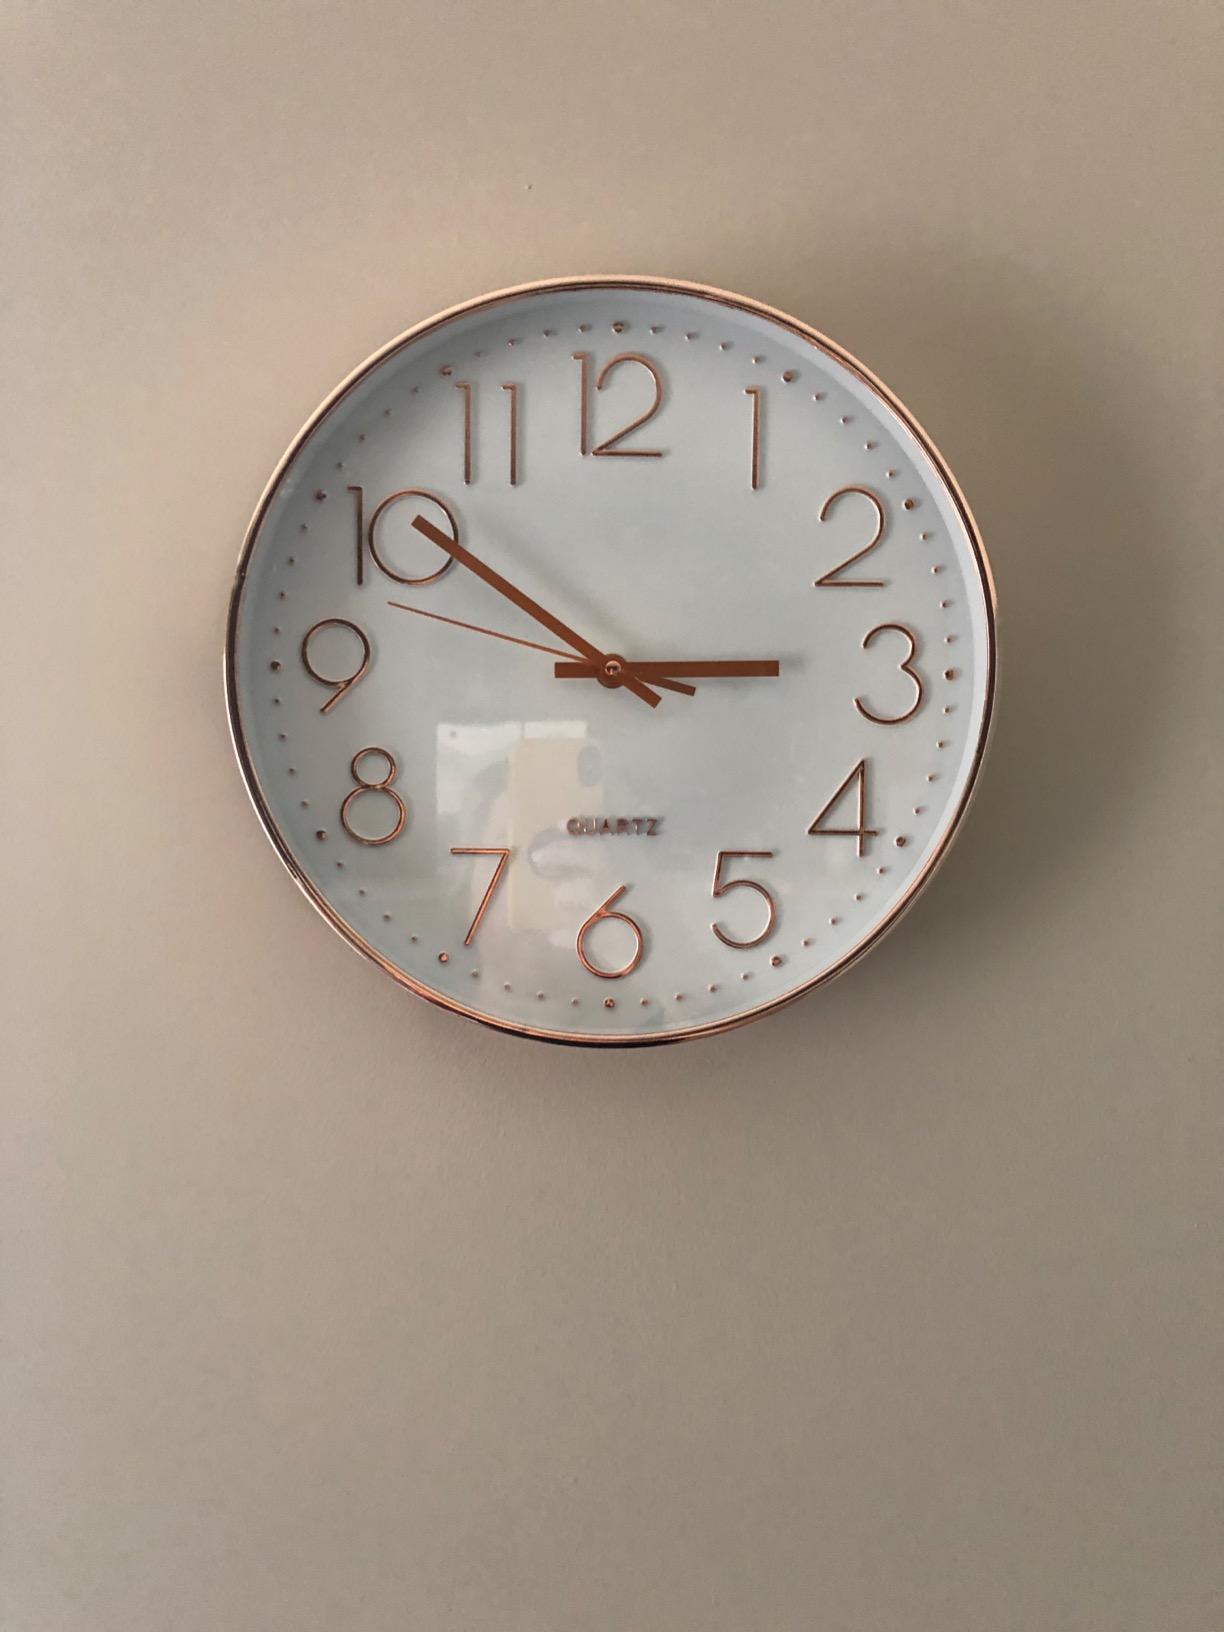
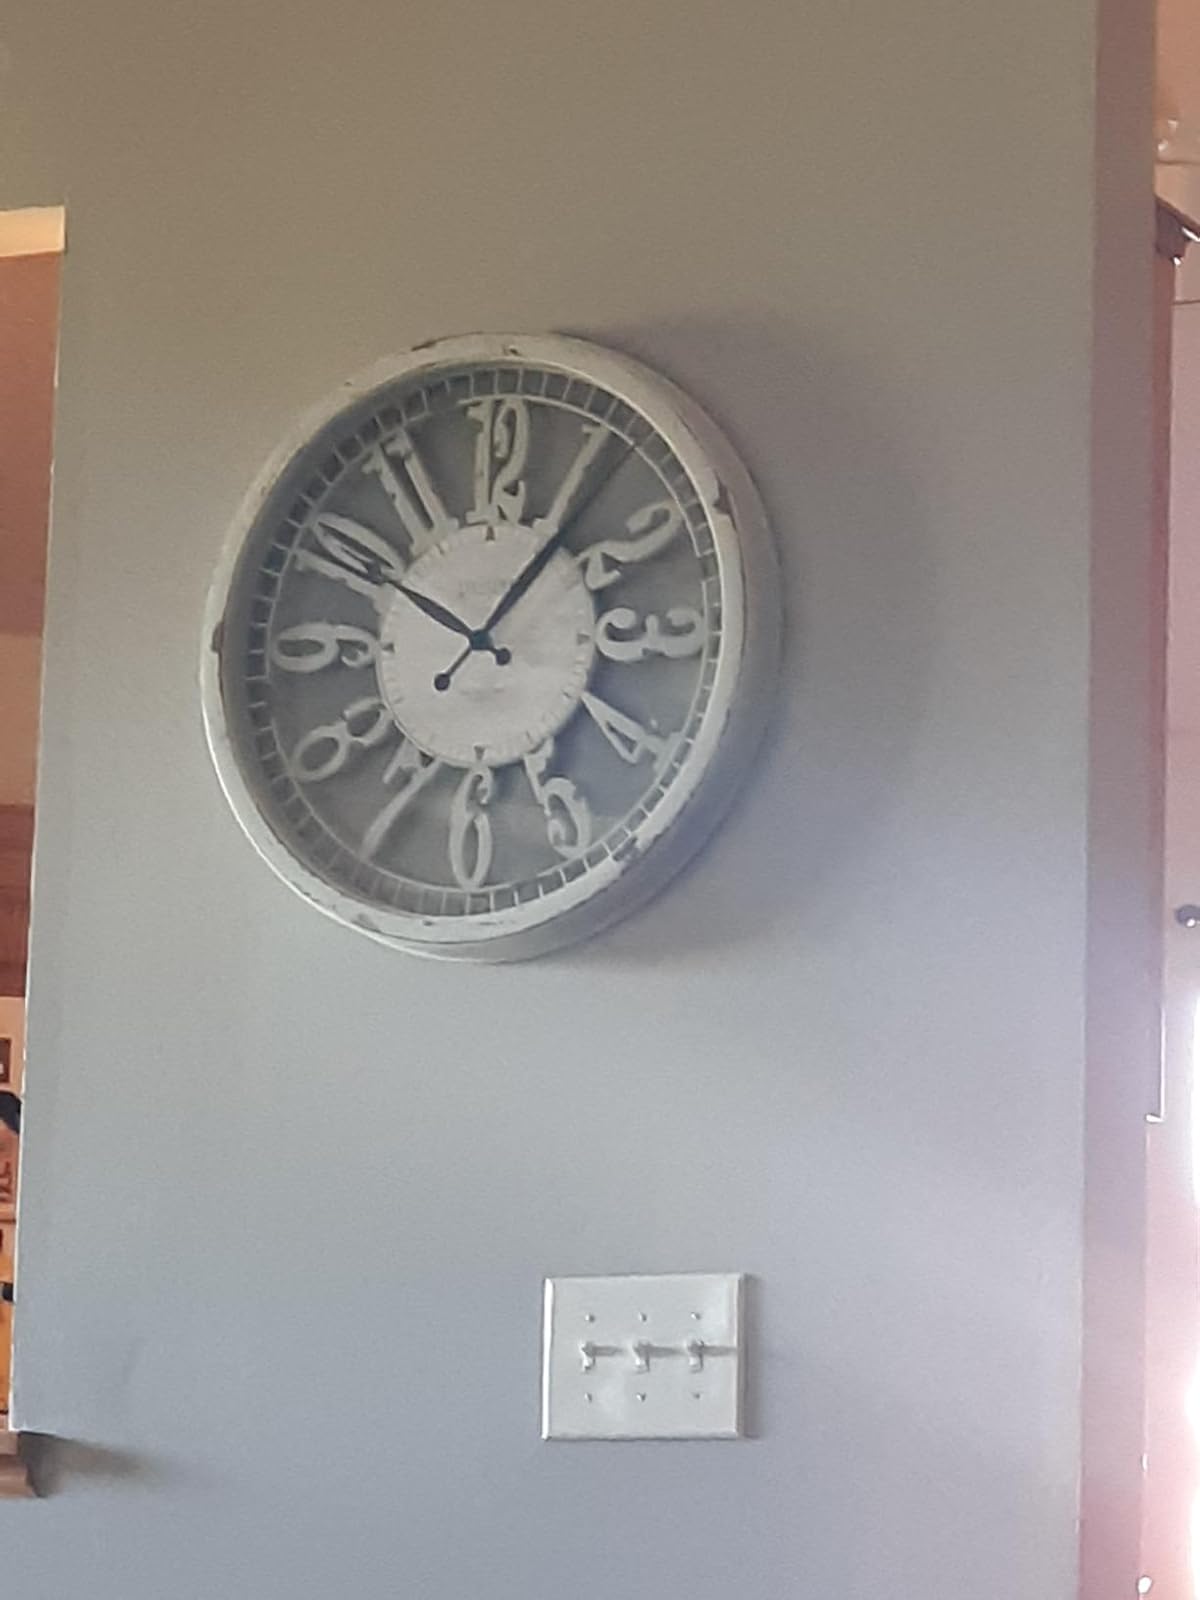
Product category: clock
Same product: no